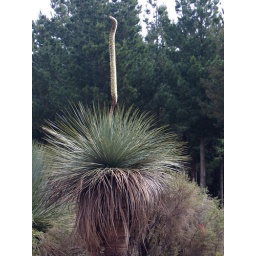
Local (huge) grass trees, many in flower